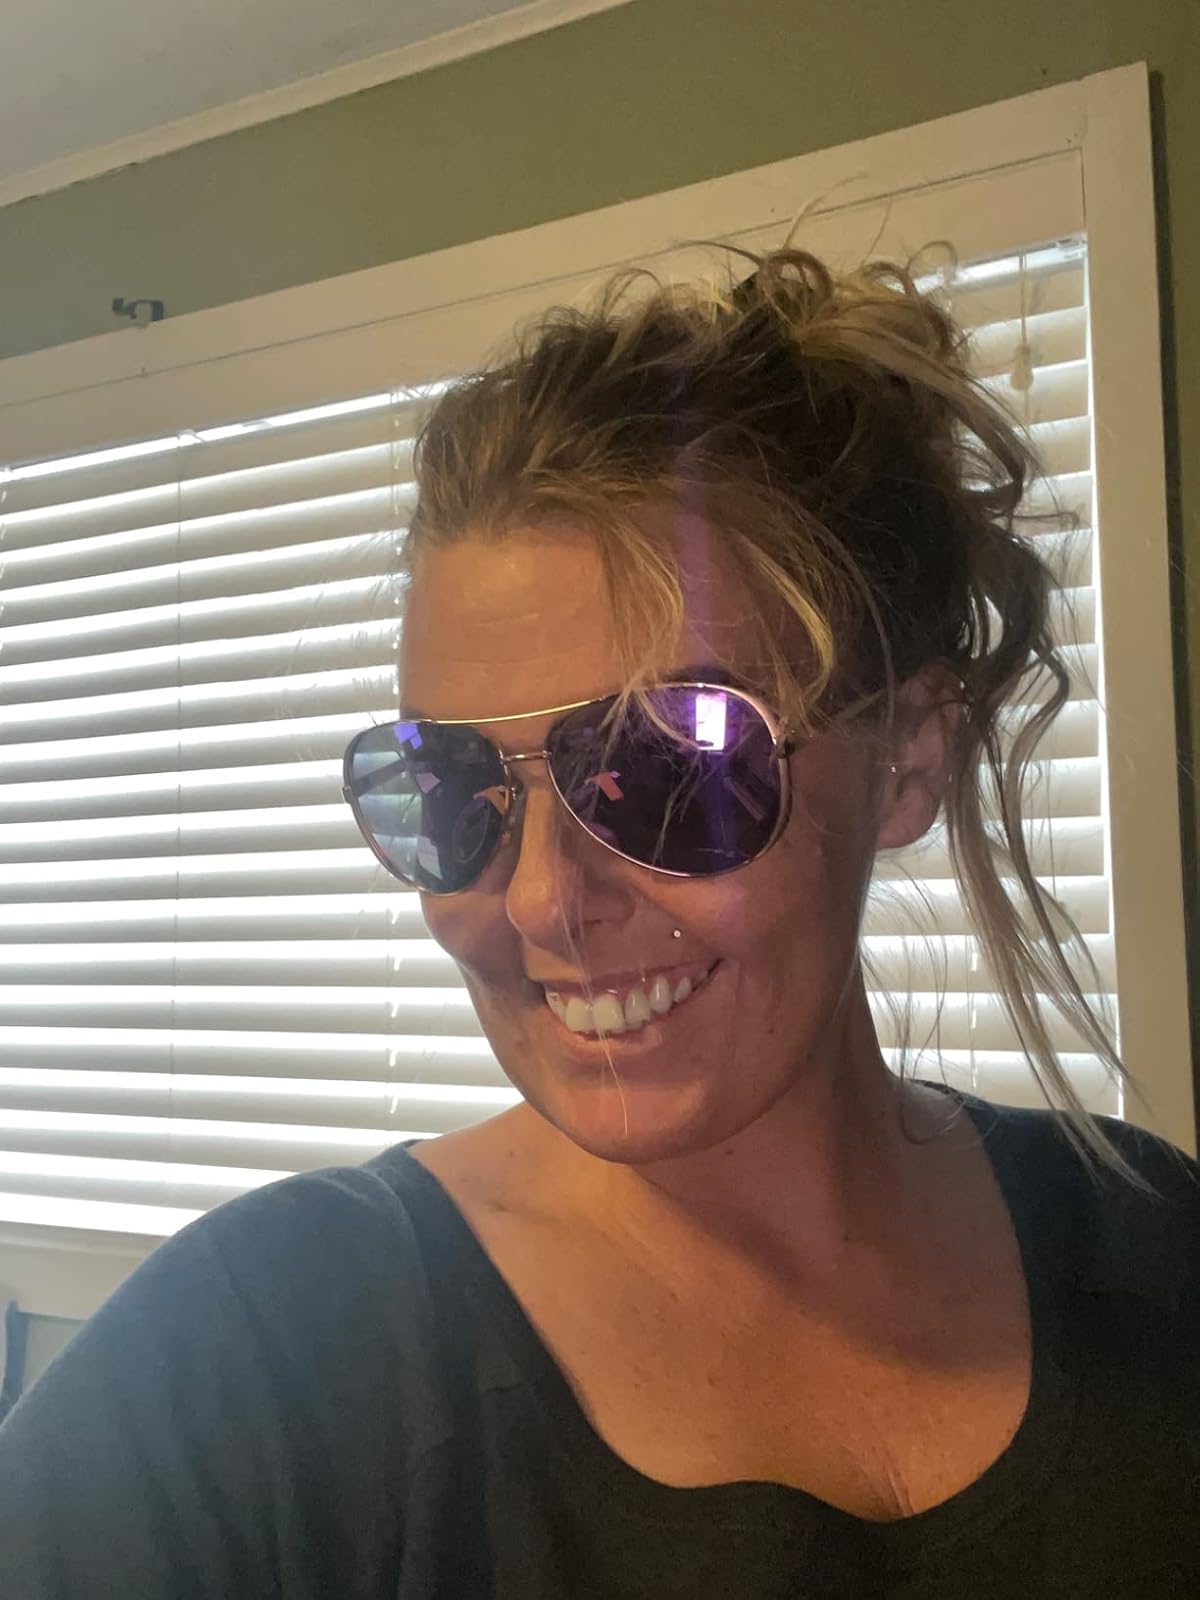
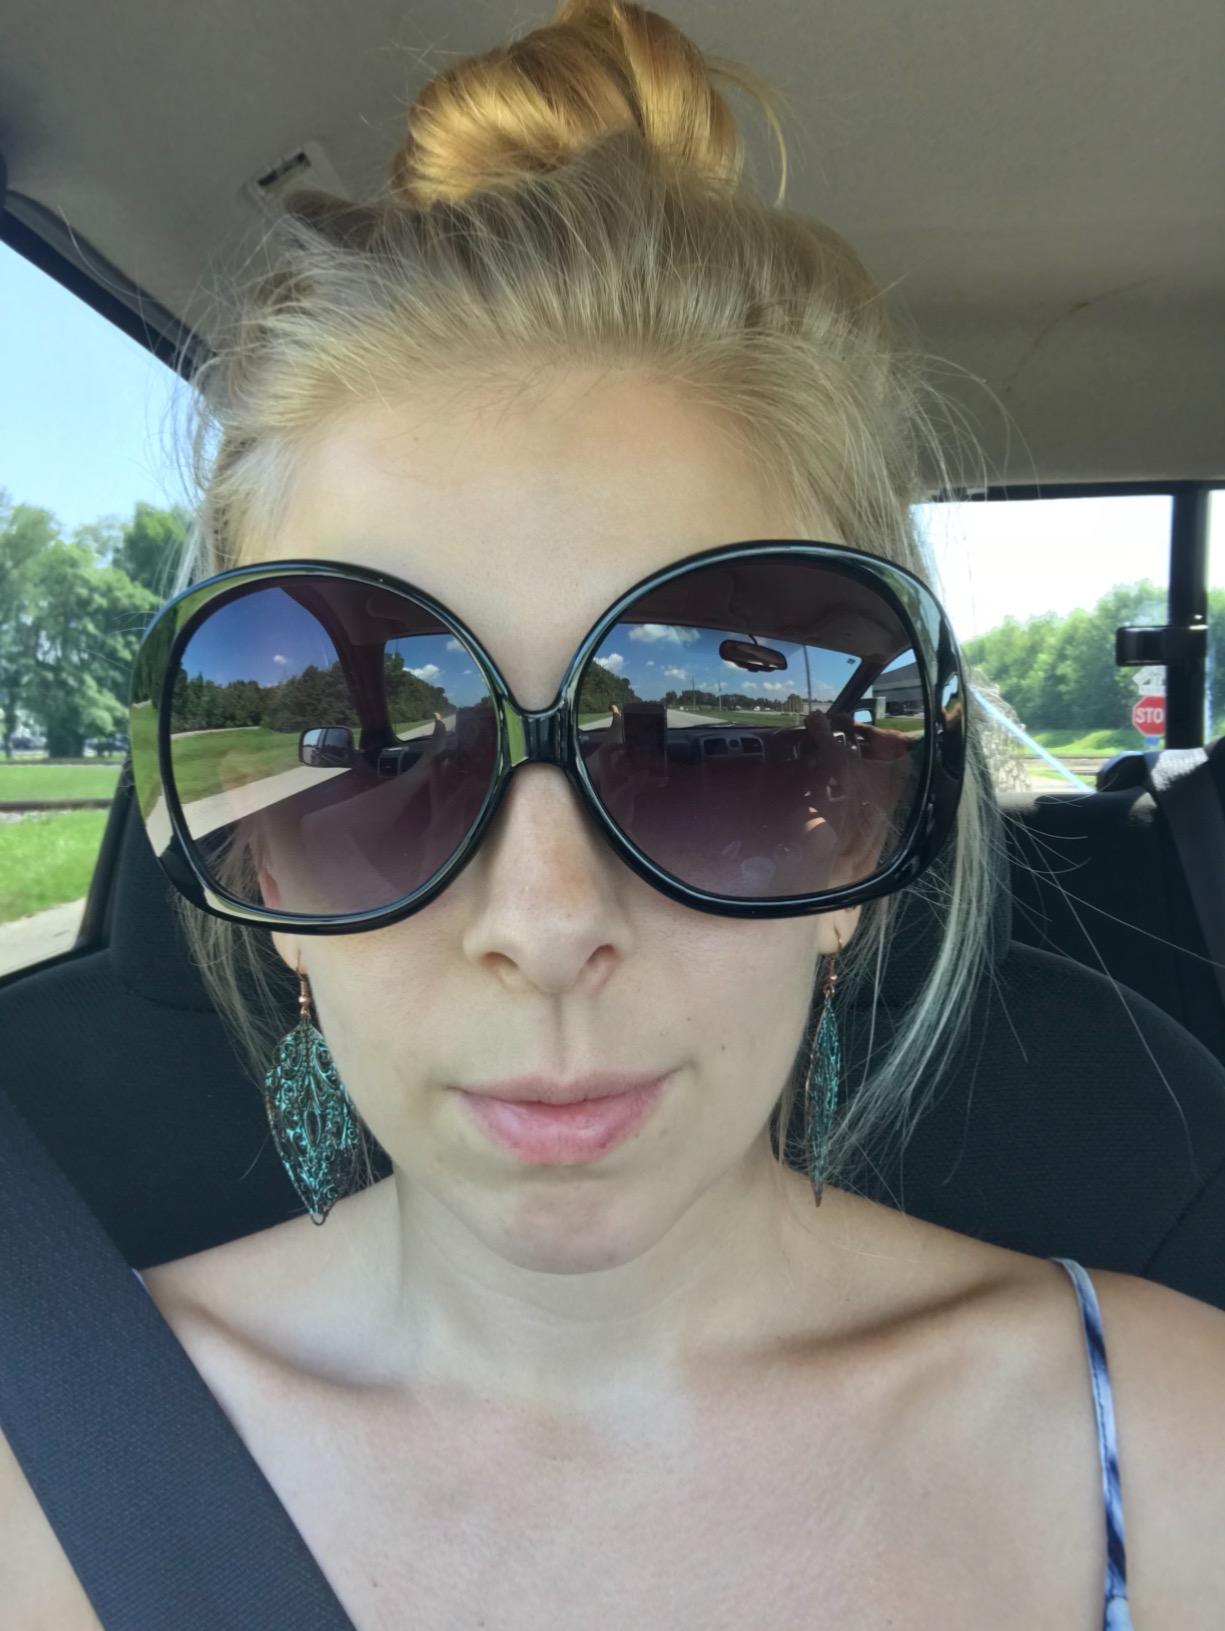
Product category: accessories_sunglasses
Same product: no